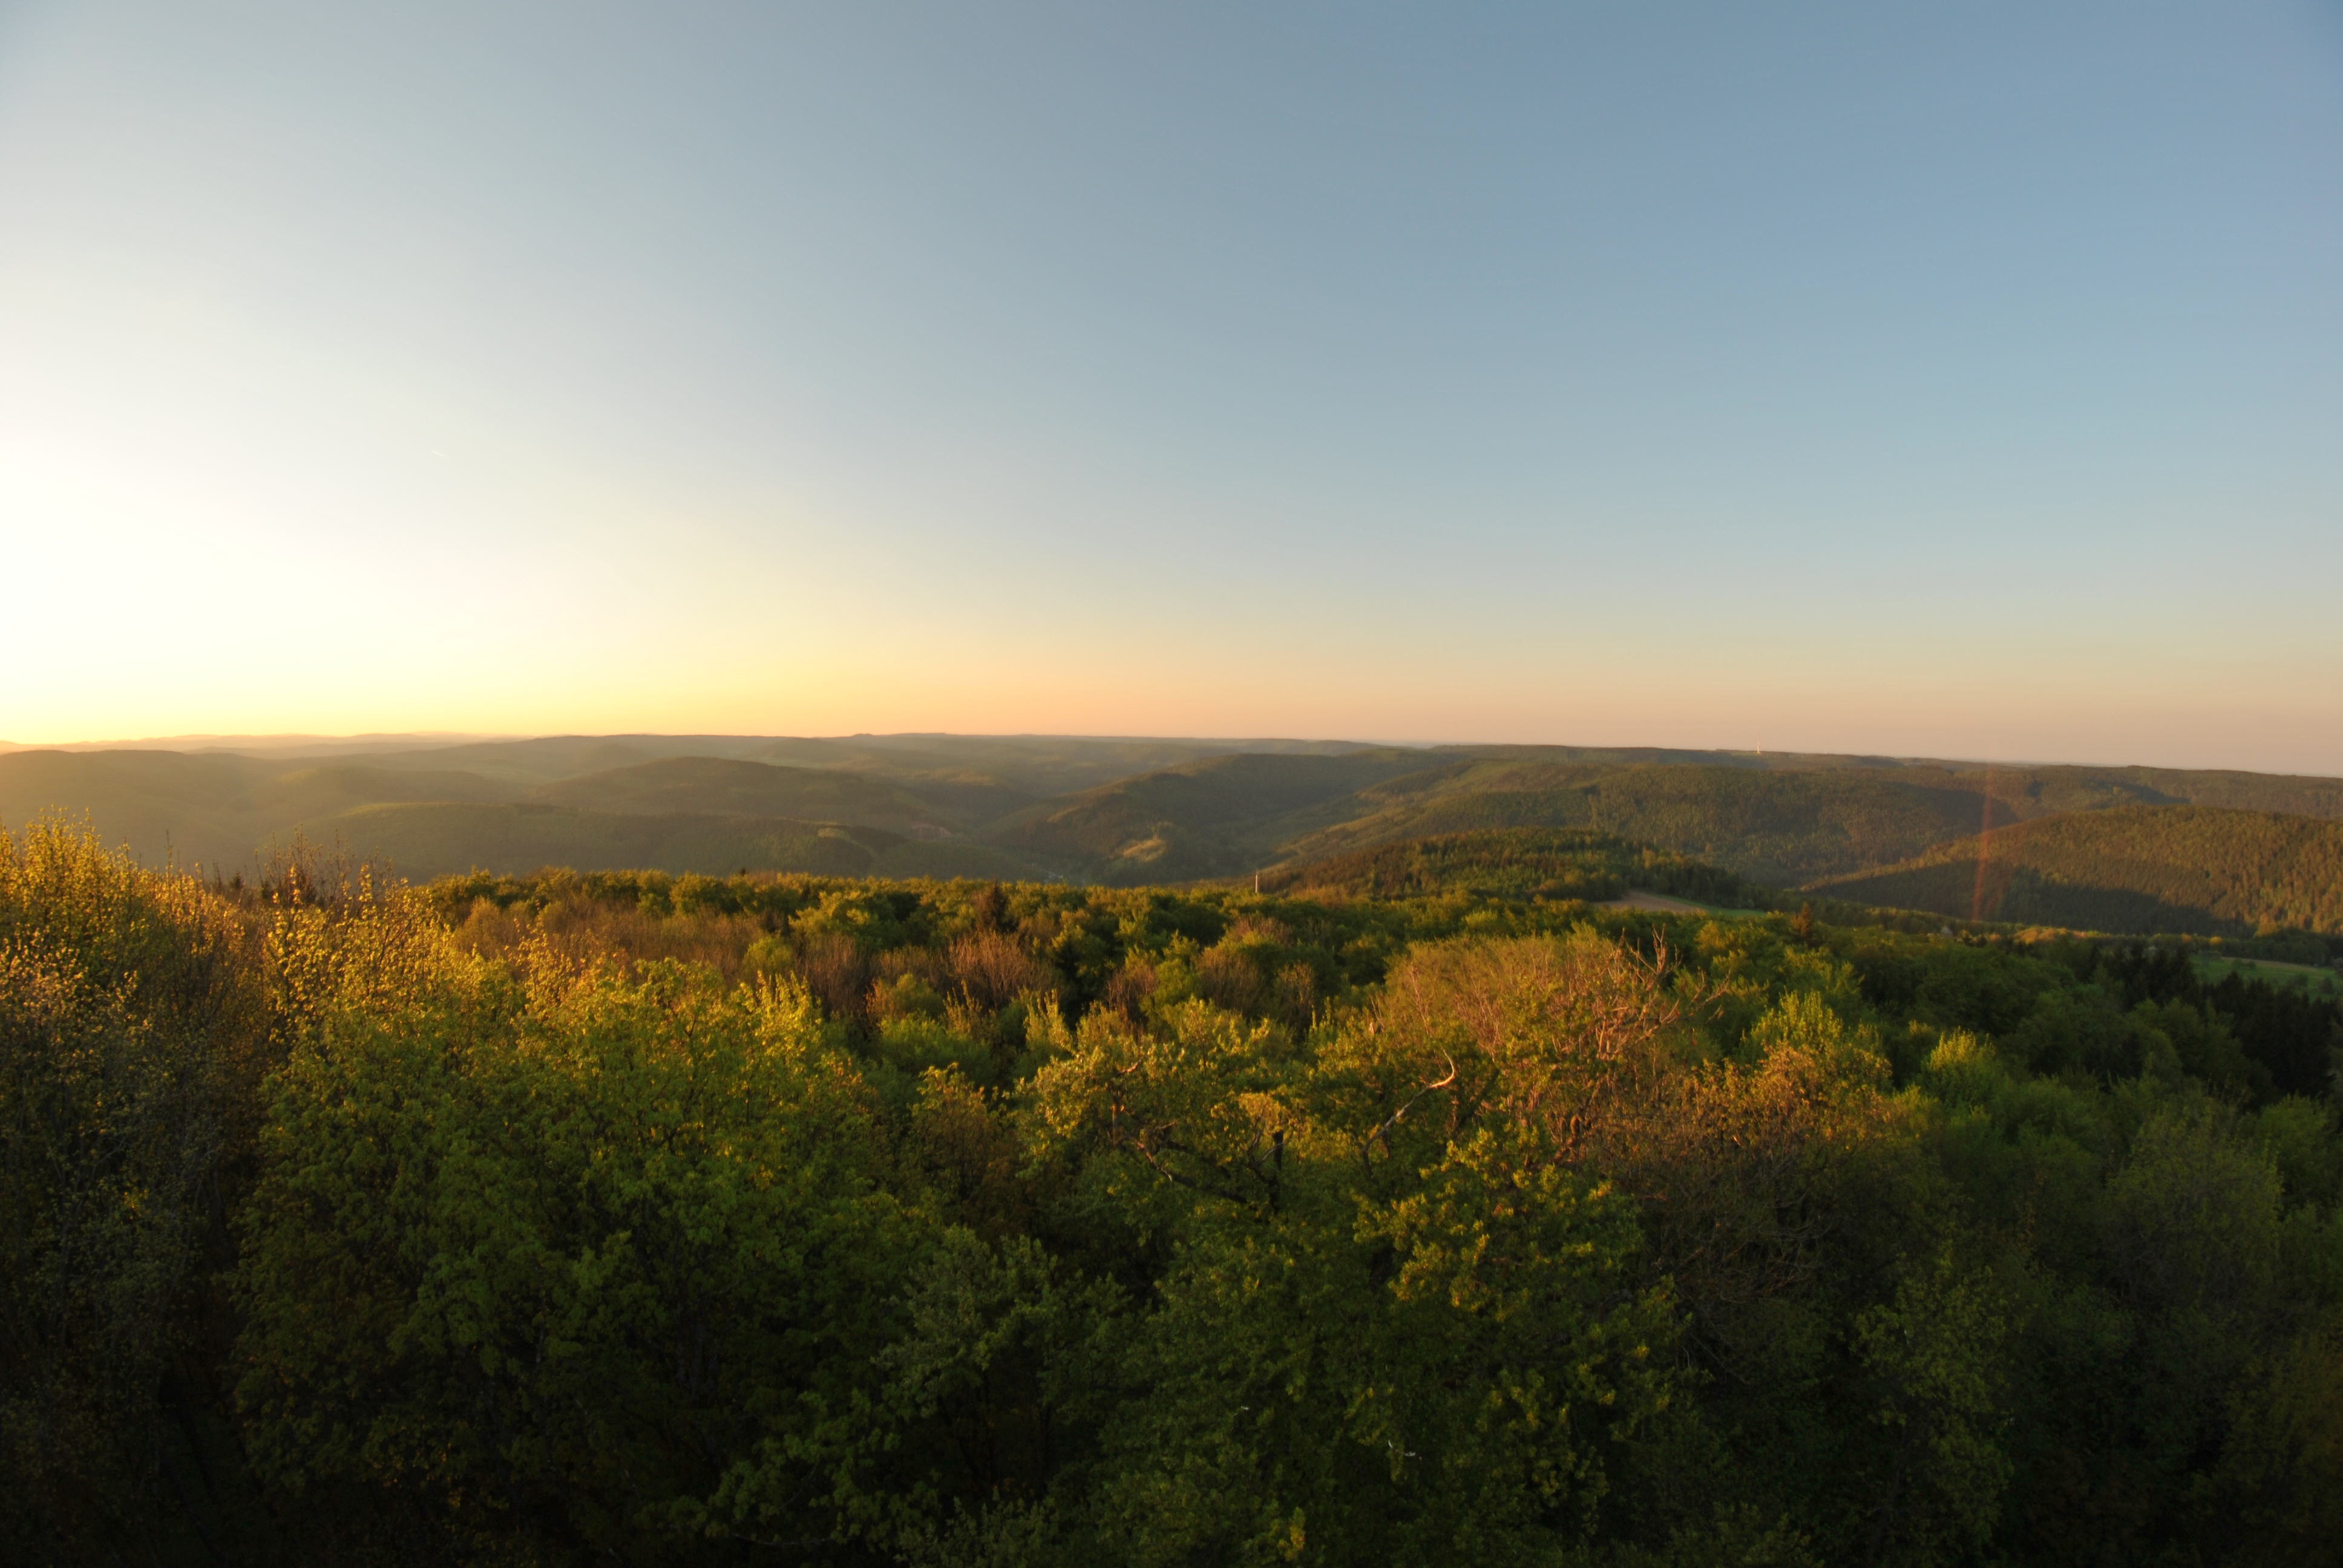
landscape, tree, nature, forest, horizon, wilderness, mountain, sunrise, sunset, field, sunlight, morning, hill, dawn, valley, dusk, evening, autumn, ridge, plain, plateau, habitat, ecosystem, rural area, natural environment, geographical feature, atmospheric phenomenon, mountainous landforms